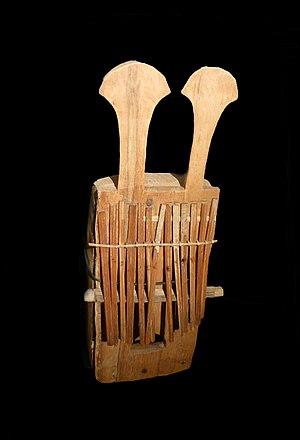
Résonateur sanza ou lamellophone. Bois, Bambou. Gabon. Musée d'histoire naturelle et d'ethnographie de Colmar N° d'inventaire